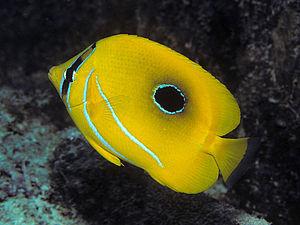
Le Poisson-papillon de Bennett est une espèce de poissons de la famille des Chaetodontidae.
Les Chaetodon ou poissons-papillons forment un genre de poissons de la famille des Chaetodontidae dont on rencontre les espèces principalement dans les eaux tropicales de l'Indo-Pacifique.